Willibald Utz

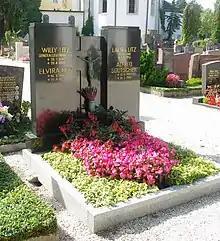
Grave in Bad Reichenhall

Willibald Utz (20 January 1893 – 20 April 1954) was a German general during World War II who commanded several divisions. He was a recipient of the Knight's Cross of the Iron Cross.